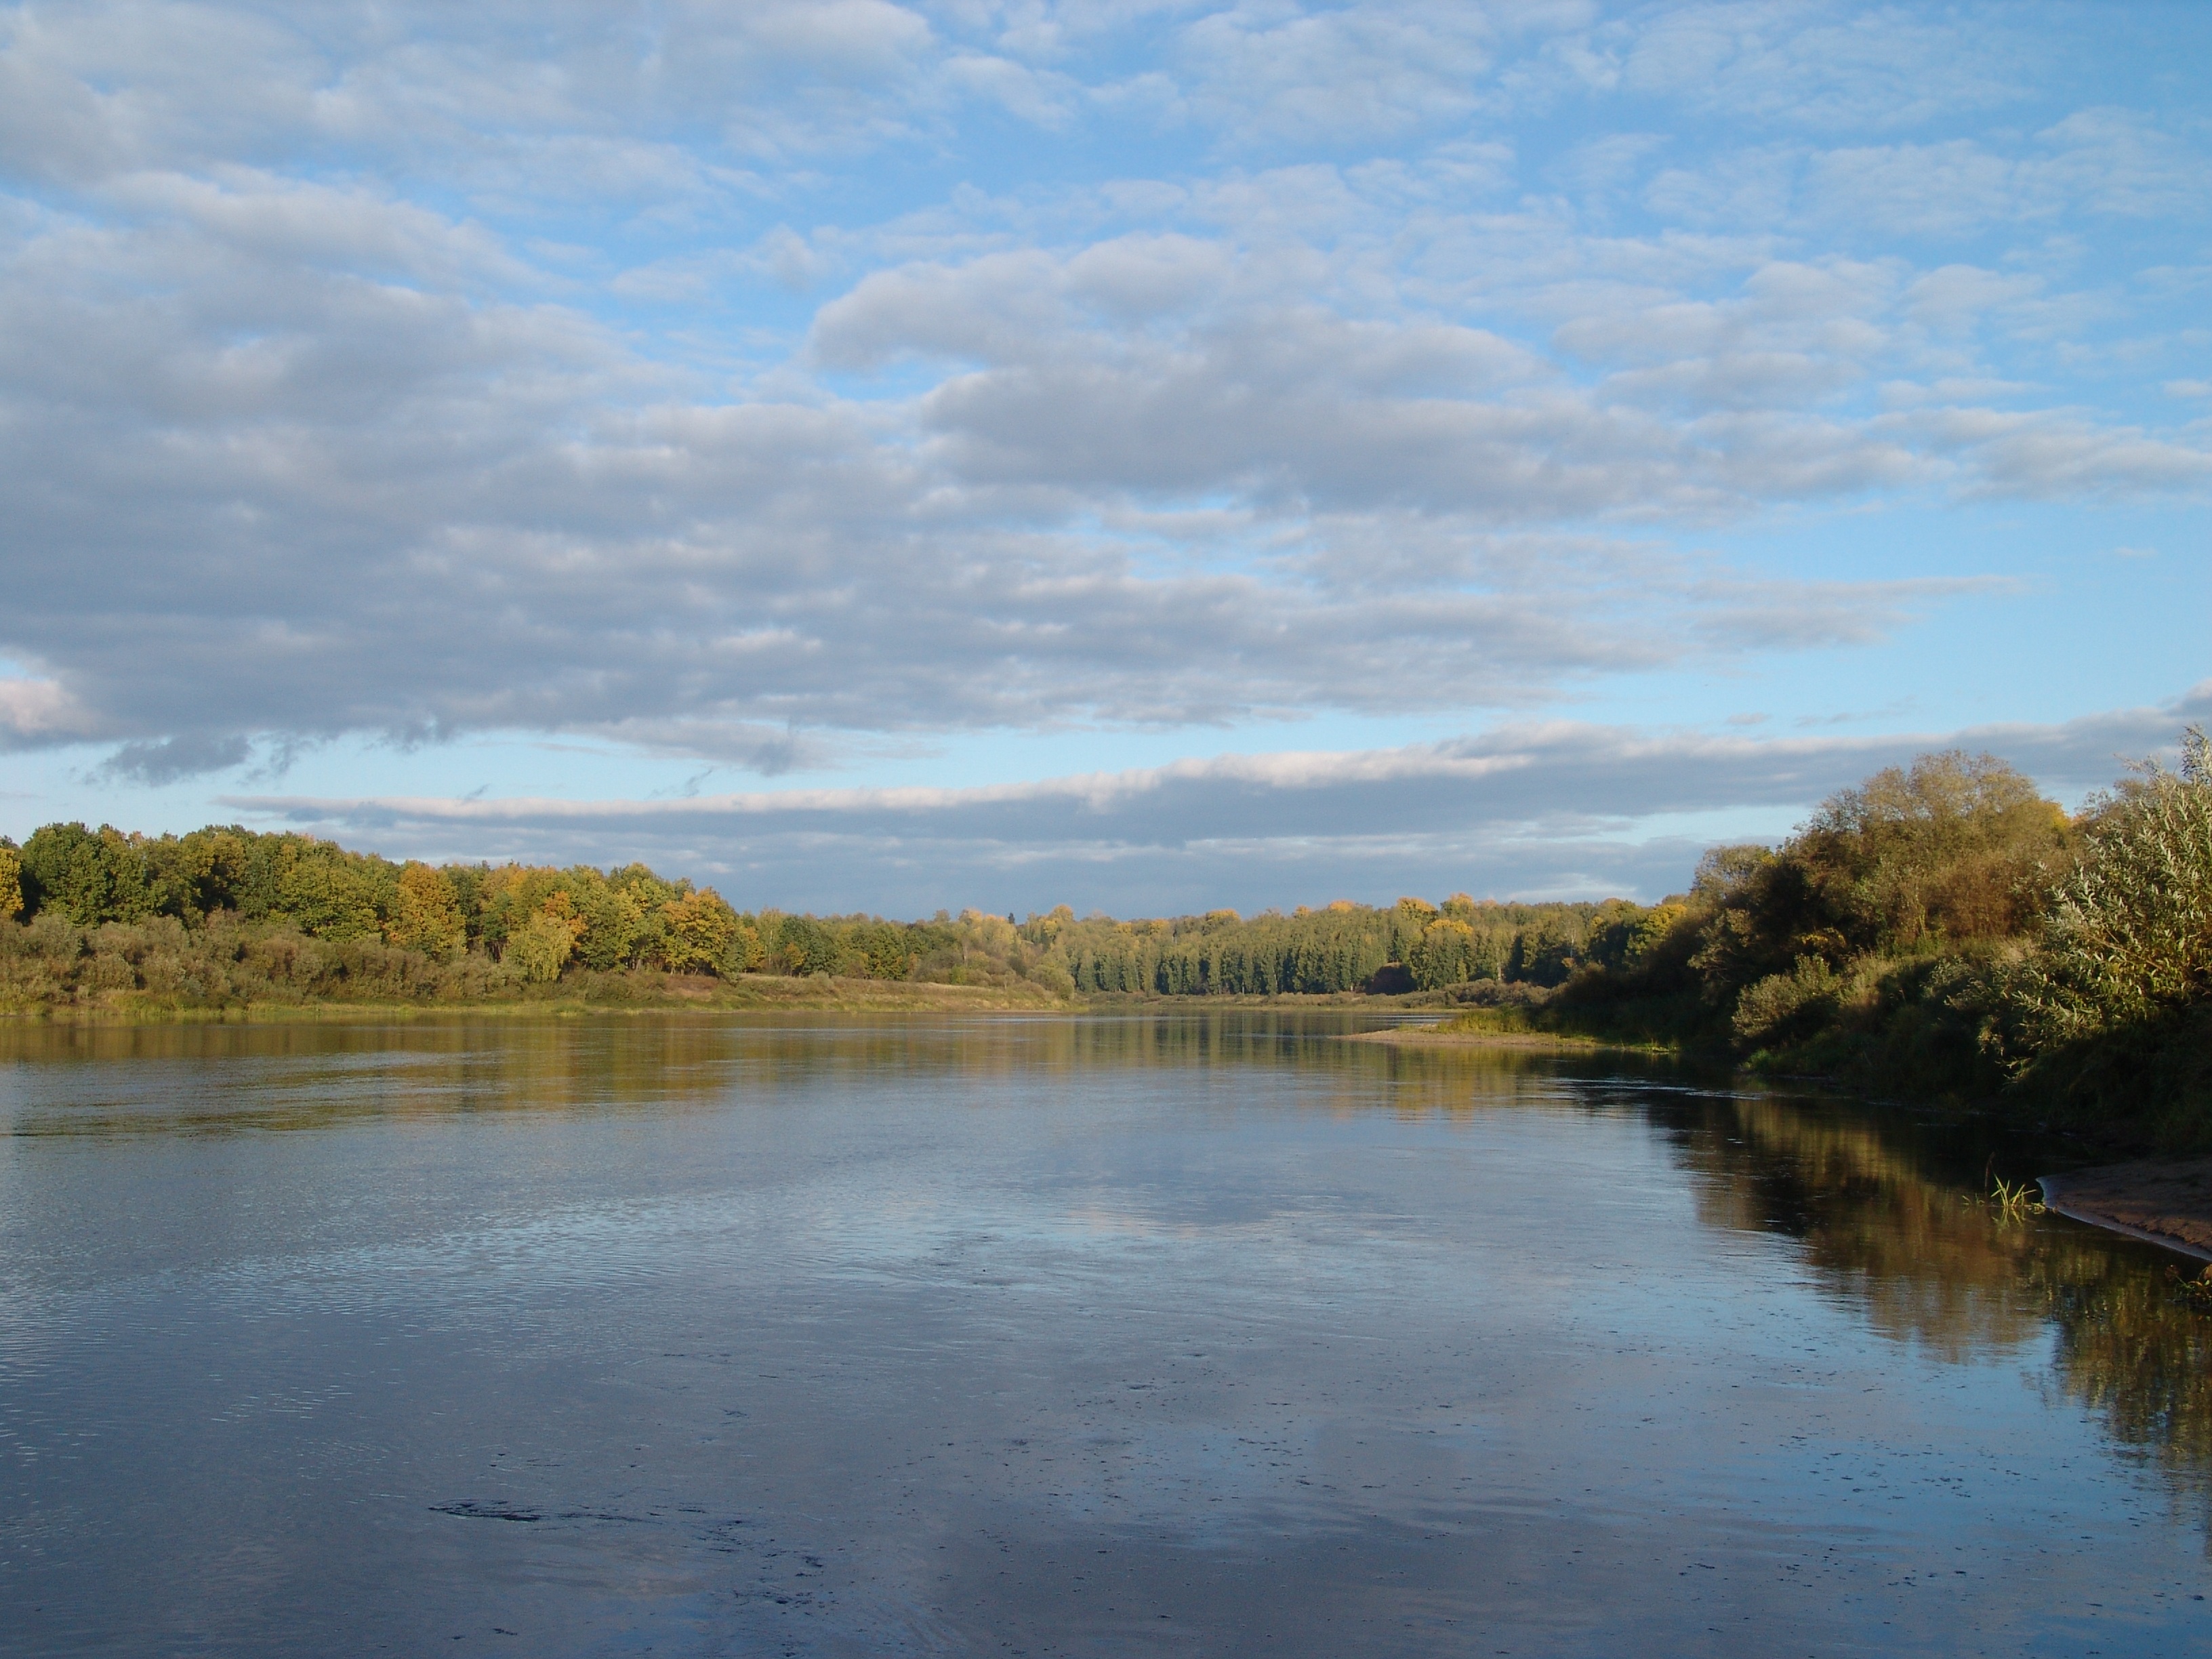
landscape, tree, water, marsh, cloud, sky, lake, river, pond, reflection, autumn, reservoir, waterway, body of water, wetland, russia, loch, landform, vyatka, geographical feature